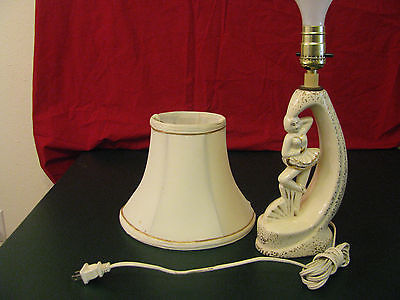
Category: lamp